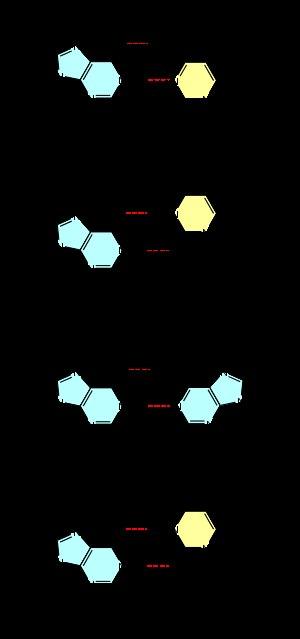
Le wobble pairing, littéralement « appariement bancal », est un mode d'appariement non canonique entre bases nucléiques que l'on observe principalement dans l'ARN. On trouve en particulier des paires de bases G–U, I–U, I–A et I–C, qui peuvent jouer un rôle important dans la structure secondaire des ARN. Elles diffèrent des paires Watson-Crick par la nature des bases et des liaisons hydrogène impliquées.